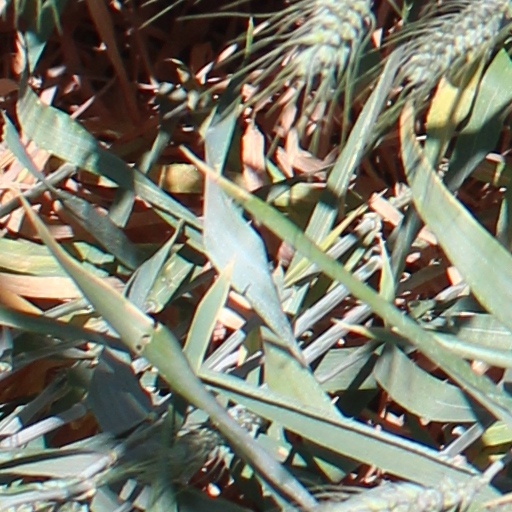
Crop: wheat